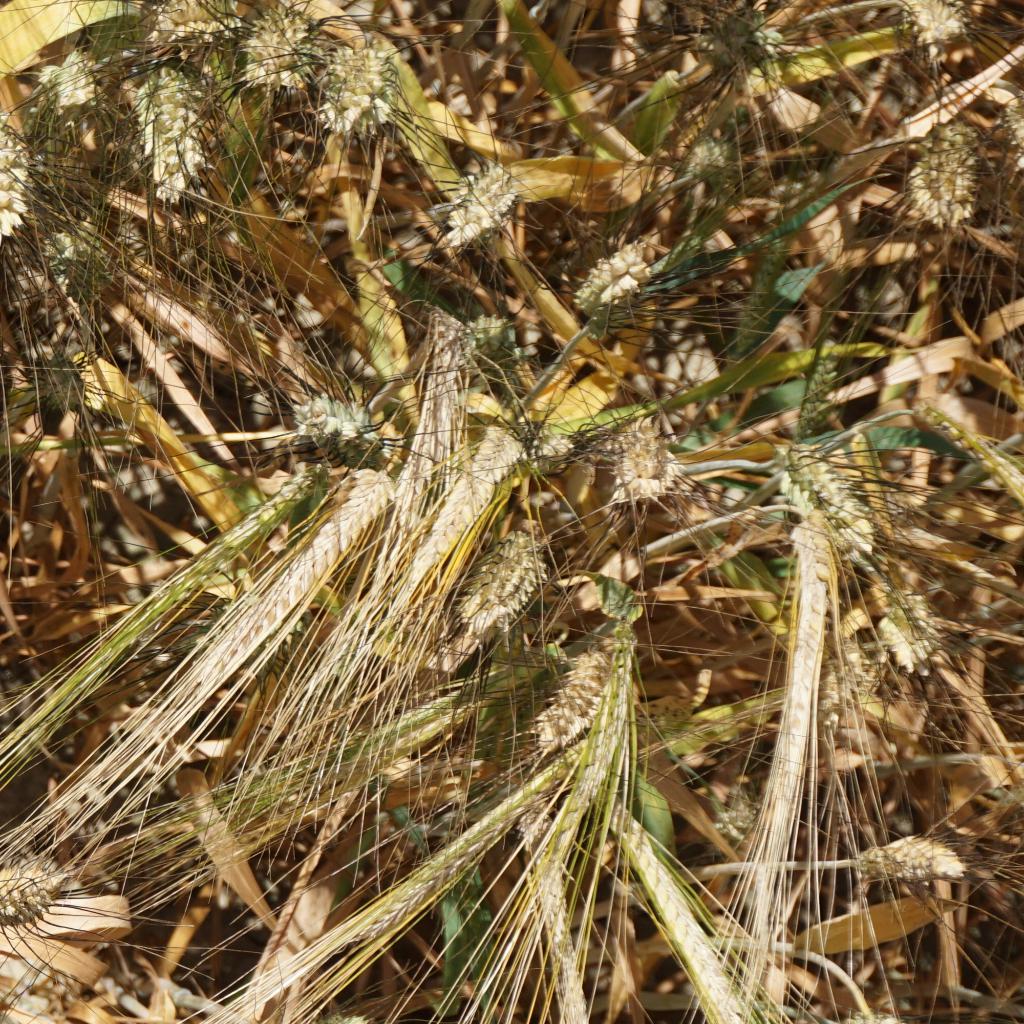
Country: France
Location: Gréoux
Wheat development stage: Filling - Ripening